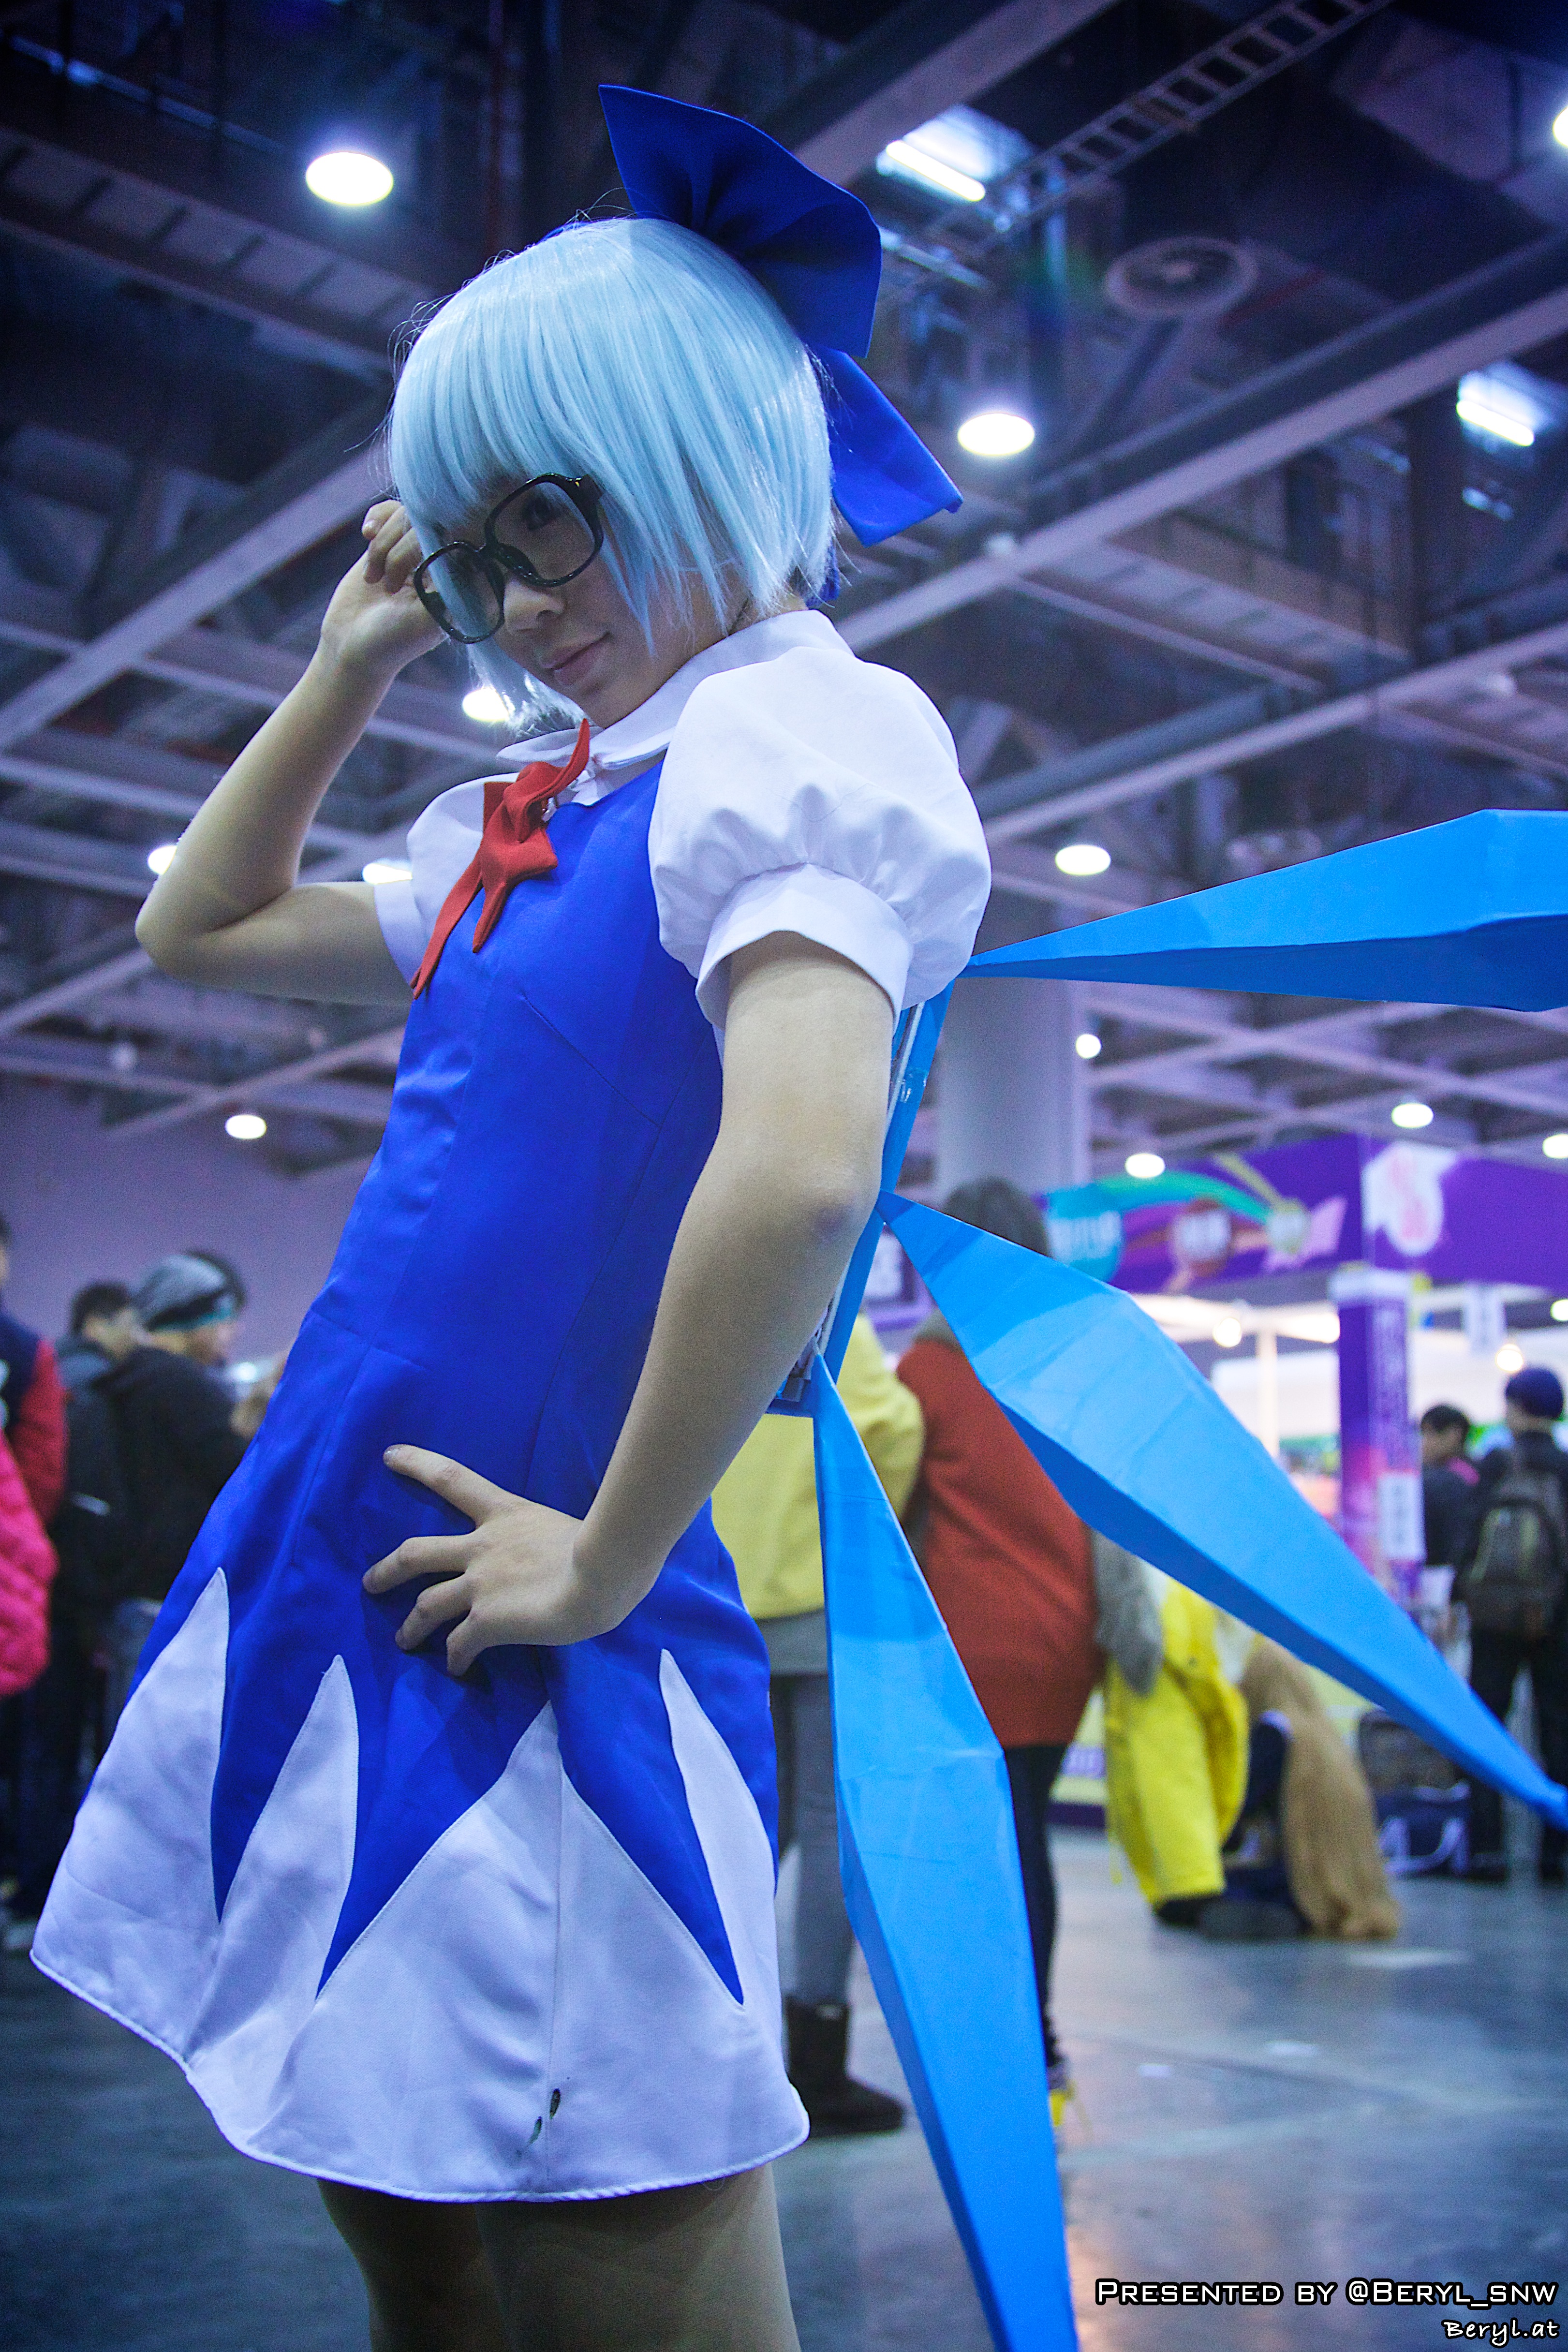
girl, game, play, boy, blue, clothing, cosplay, girls, performance, boys, gun, canton, maid, costume, anime, acg, cos, coser, costumeplay, fair, convention